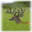
Label: deer